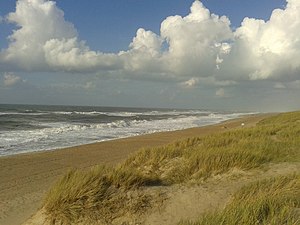
Thyborøn-Harboøre Kommune
Vejlby Klit Strand i den tidligere Thyborøn-Harboøre Kommune
Thyborøn-Harboøre Kommune i Ringkøbing Amt blev dannet ved kommunalreformen i 1970. Ved strukturreformen i 2007 blev den indlemmet i Lemvig Kommune.